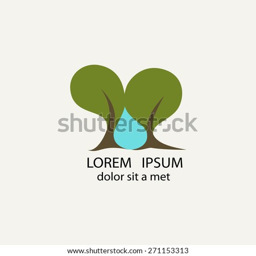
trees and a drop of water between them .